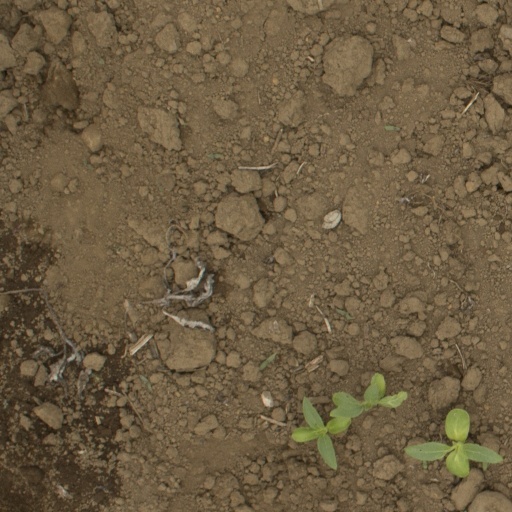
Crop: Jerusalem artichoke